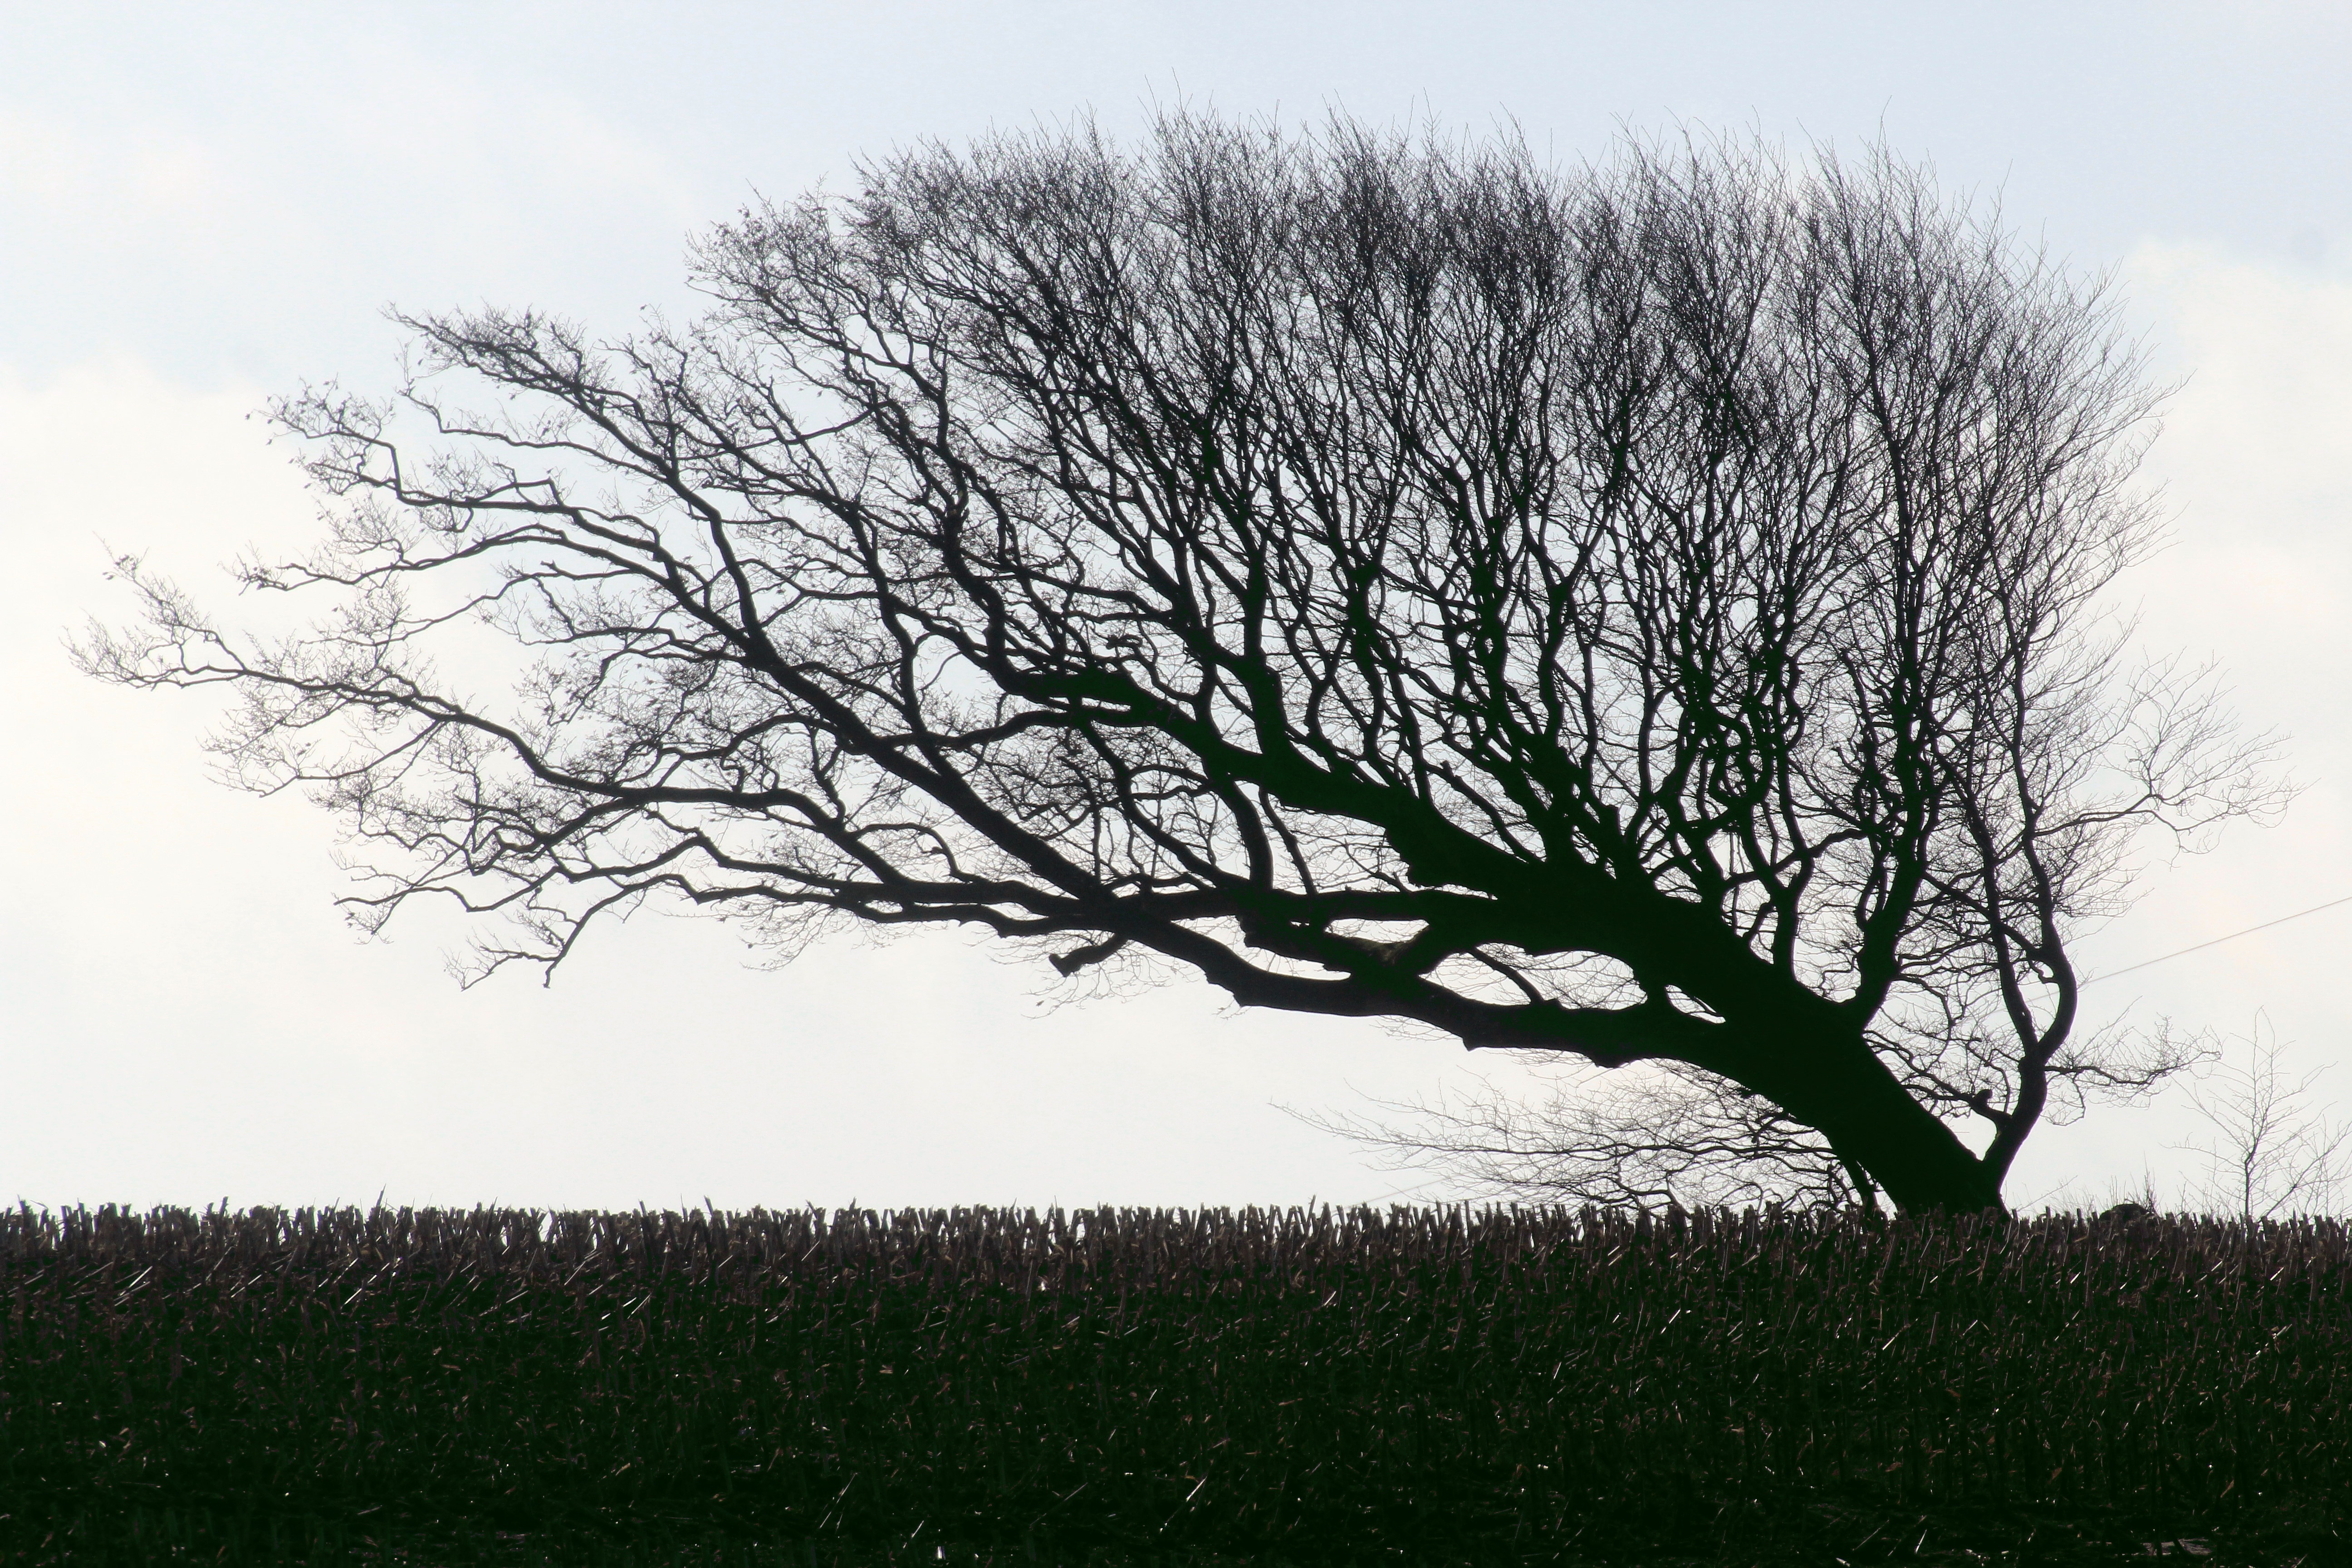
tree, nature, grass, branch, plant, sky, meadow, prairie, leaf, flower, wind, overgrown, autumn, crown, mood, beech, hornbeam, windschief, wind chur, atmospheric phenomenon, grass family, woody plant, arkebek, dithmarschen